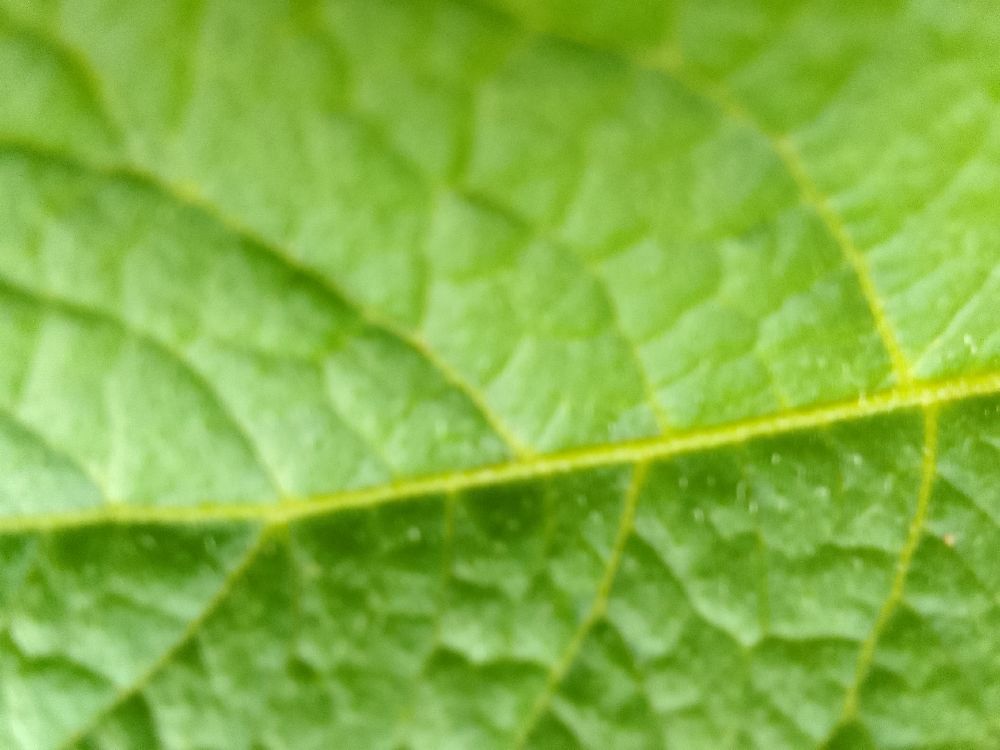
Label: Healthy